Ulla De Geer

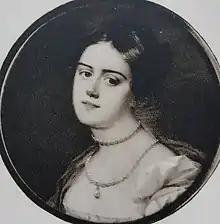
Ulla De Geer

Ulrika "Ulla" Sofia De Geer (20 August 1793 – 22 September 1869 in Stockholm) was a politically influential Swedish countess and salon holder. She was married to the politician count , over whom she is believed to have exerted influence, and was a central figure in the Stockholm high society in the mid-19th century.